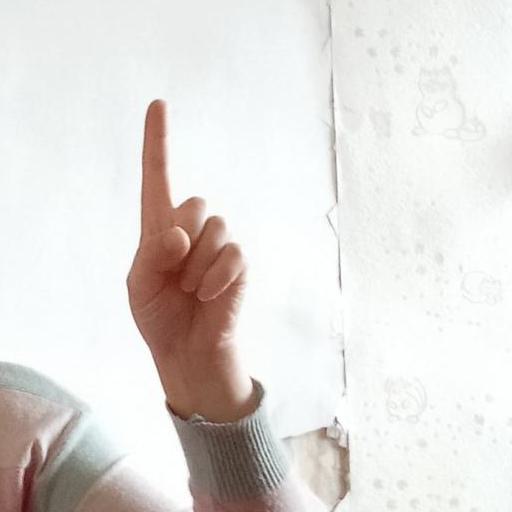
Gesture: one